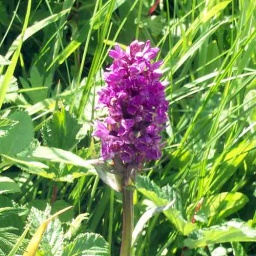
The Scullomie road was fenced a few years ago, so the wild flowers are no longer grazed by sheep.